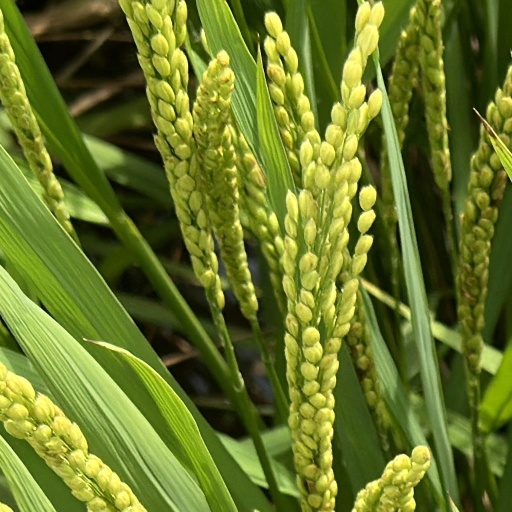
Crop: rice